Godiego

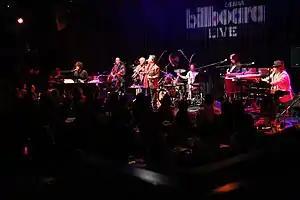
Godiego at Billboard Live Osaka 2015

is a Japanese rock band founded in 1975, originally consisting of Yukihide Takekawa (lead vocals), Mickie Yoshino (keyboards), Takami Asano (guitar), Steve Fox (bass guitar), and Yujin Harada (drums). The band released its first self-titled album in 1976, with Takami's brother, Ryōji Asano, replacing Harada as drummer. By 1977, Ryōji left and was replaced by American drummer Tommy Snyder.